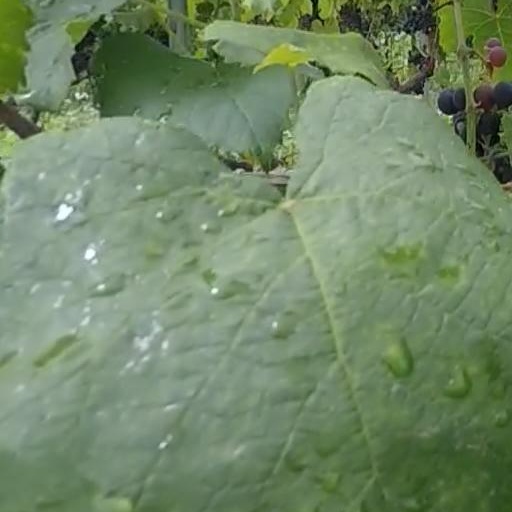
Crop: grape